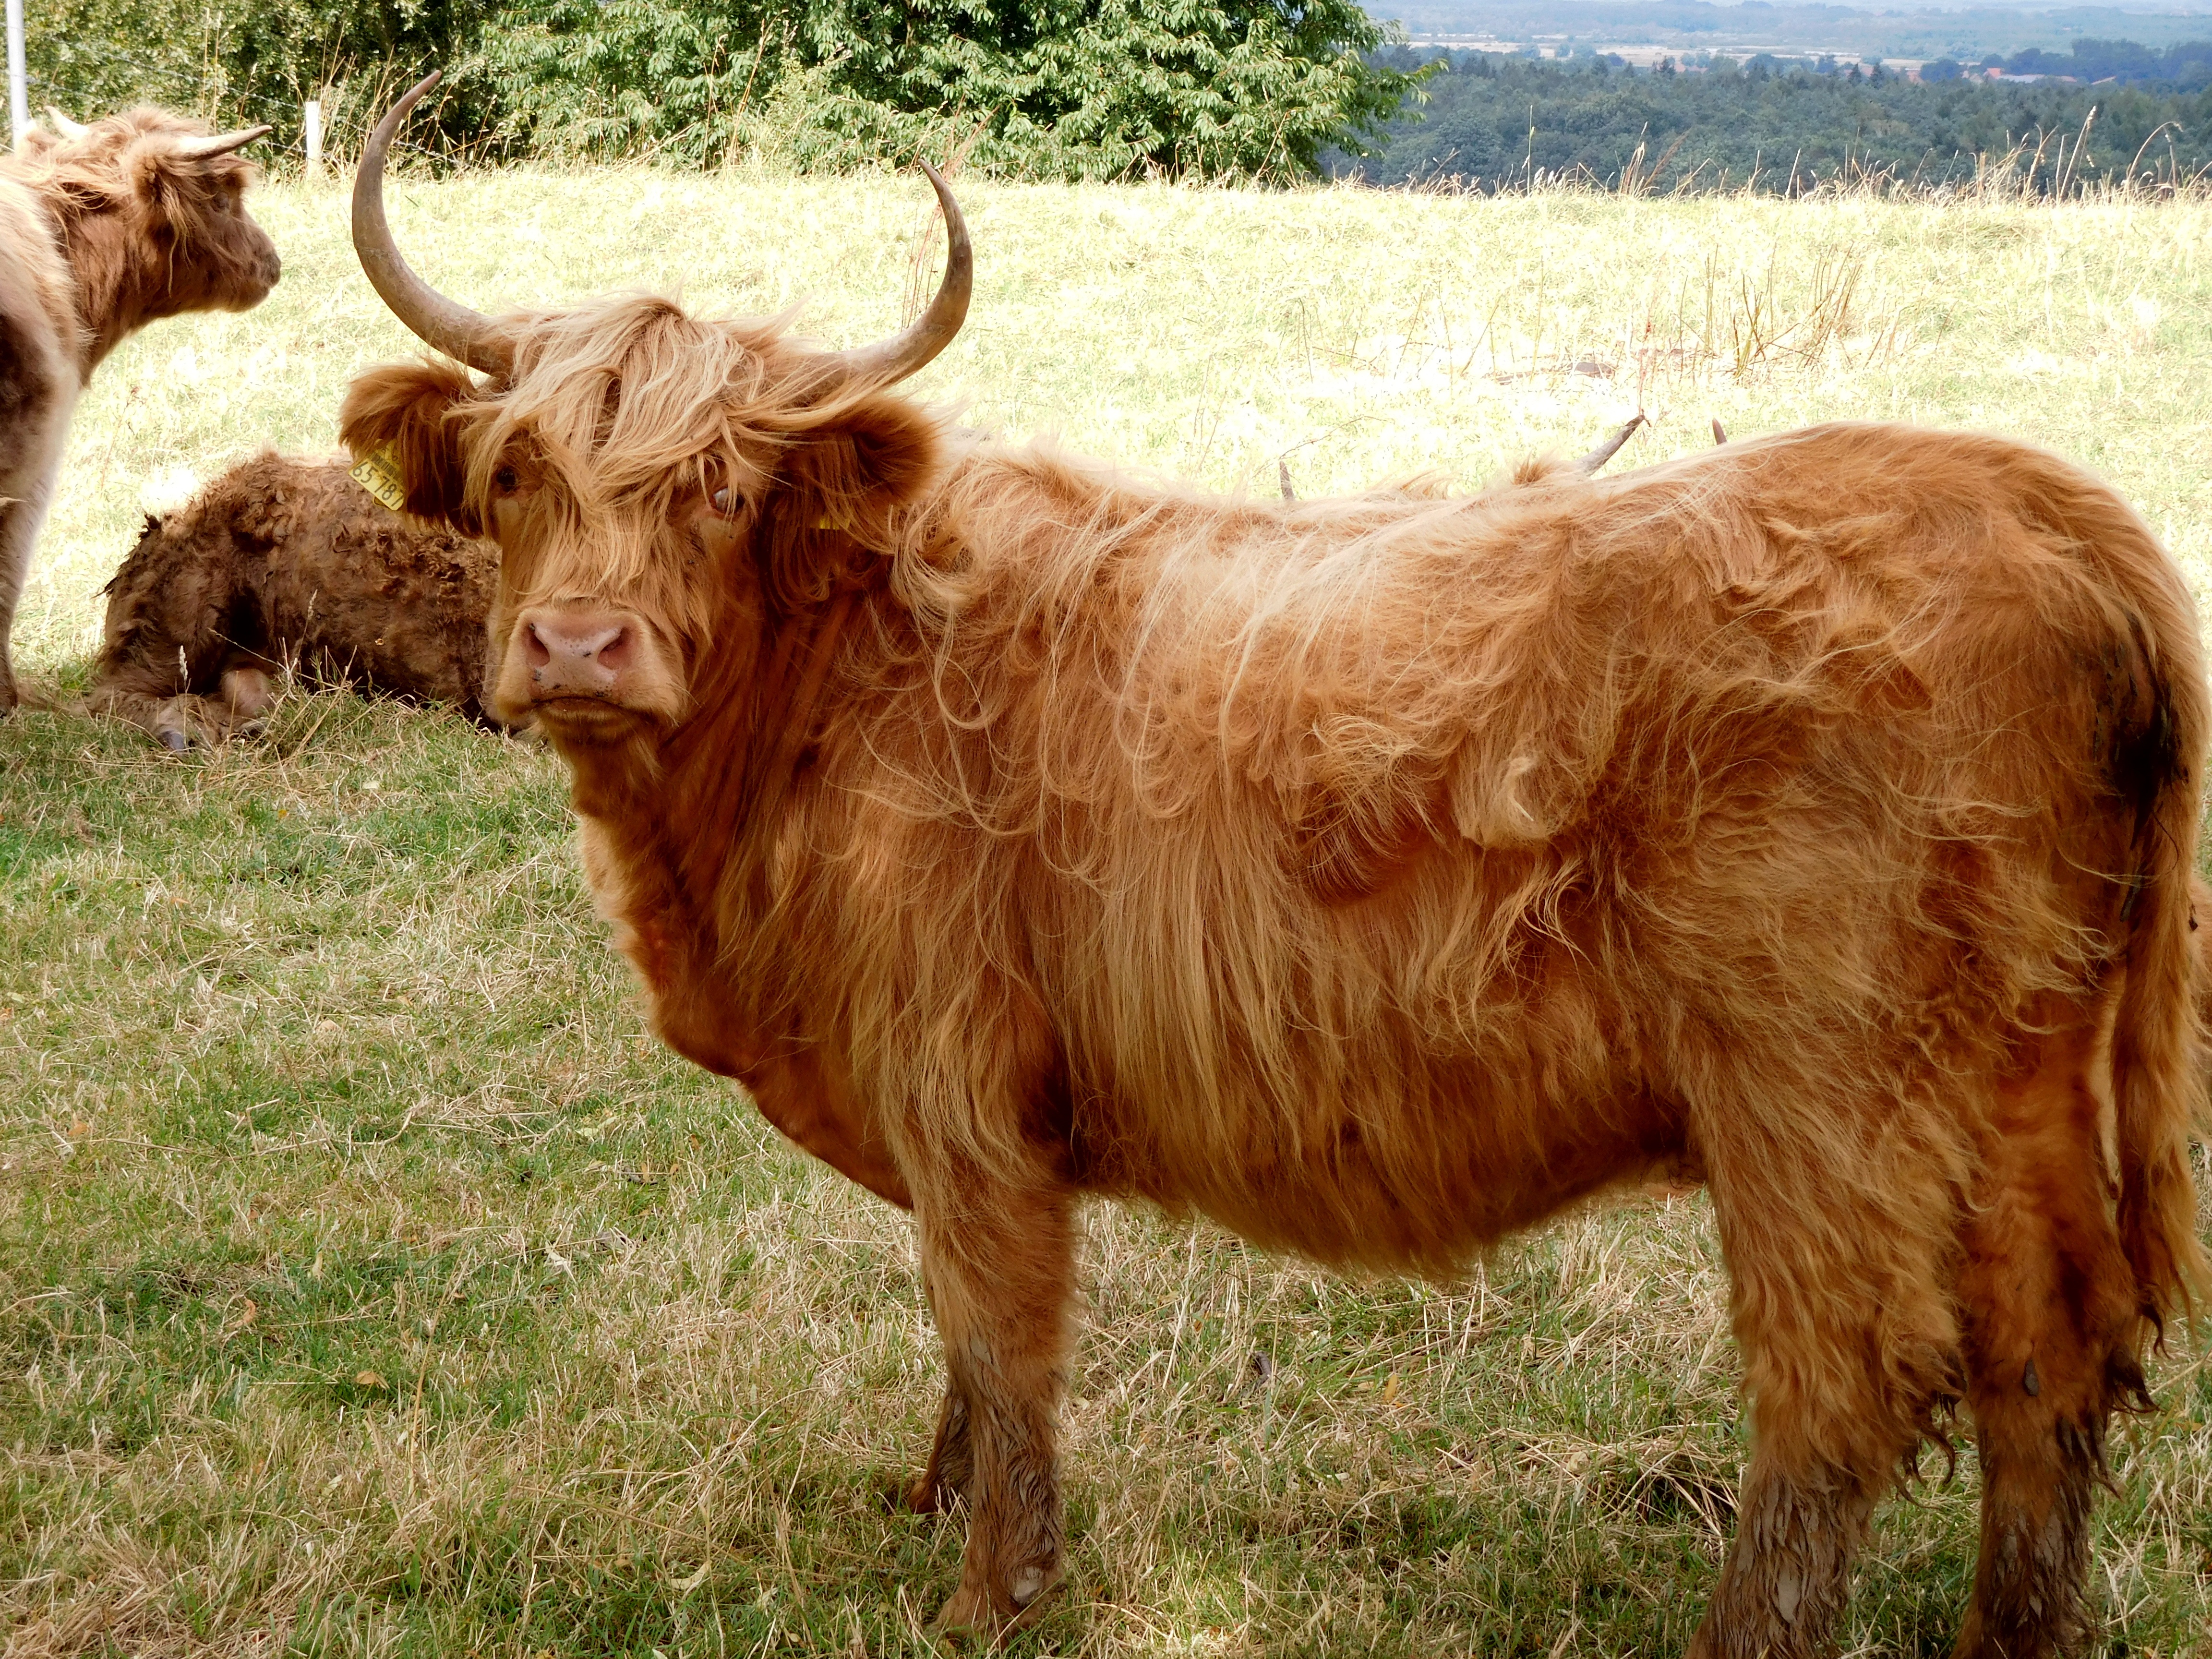
nature, grass, meadow, prairie, horn, cow, cattle, herd, pasture, grazing, livestock, mammal, agriculture, beef, fauna, calf, graze, cows, bull, grassland, vertebrate, coupling, yak, horns, ox, cattle like mammal, cow goat family, texas longhorn